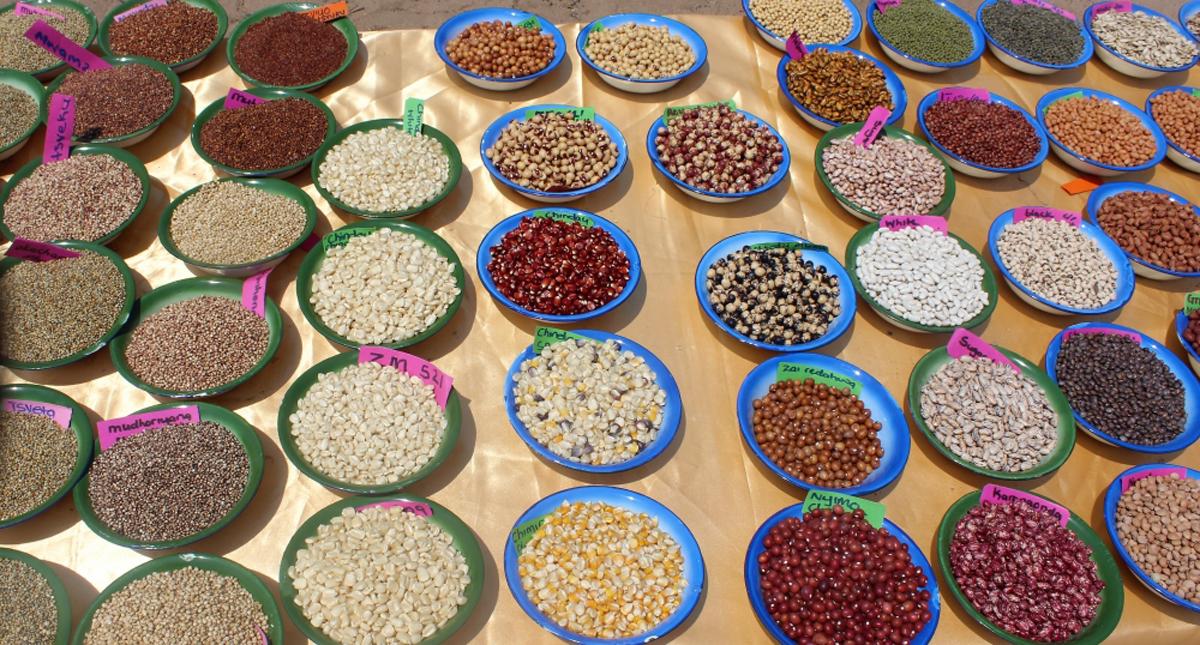
Mazingira na ya kuvutia za mbuga za wanyama yenye vichaka vichache na nyasi fupi, akionekana swala anaekimbia na kuruka ili kuvuka upande wa pili wa barabara ndefu na nyakati ni za jioni jua linaekea kuzama upande wa magharibi.